Meno Burg

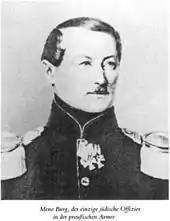
A slide of Meno Burg

Burg was a devout Jew and participated actively in the Jewish community life. He served for many years on the board of the ' (cultural association) and on the board of the Auerbach orphanage. He was active on various committees in the Jewish congregation of Berlin and served for one year (1849–1850) as one of the elders on the board of the congregation. Burg resigned, when the board lost its legitimacy because it failed to comply with the General Concession for the Jews (German: ') dated 17 April 1750 and when the board decided to file a complaint with the court. As a royal officer, Burg did not want to share "the insubordination against the government".